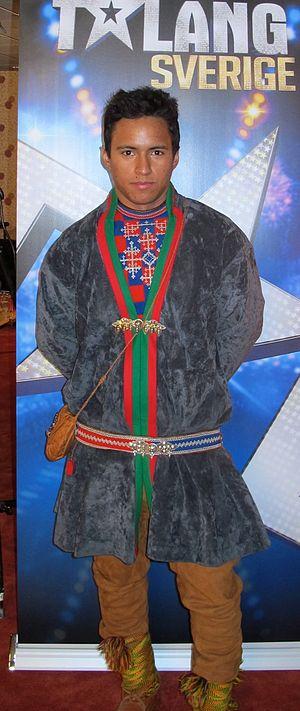
Jon Henrik Mario Fjällgren est un chanteur suédois de joik.